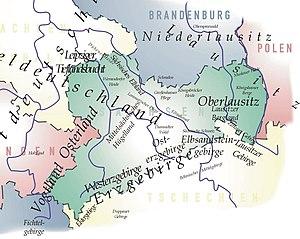
Les régions de Saxe ne sont pas classifiées de manière uniforme ou standard puisque les noms communément utilisés représentent habituellement un mélange de régions historiques et de particularités géographiques. Plusieurs noms de régions bien connus tels que celui de la Lusace comprennent un mélange d'habitats naturels et de régions géologiques tandis que d'autres sont des noms assignés de manière scientifique seulement utilisés par les universités.